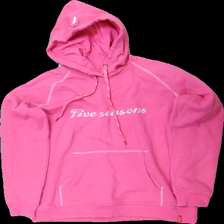
View: front
Type: Hoodie
Category: Ladies
Brand: Five Seasons
Colors: Pink, White, Red
Material: 83% bomull 17% polyester
Pattern: Logo print
Cut: C-collar
Size: 38
Season: All
Stains: Minor
Damage: smuts fläckar och nopprigt
Damage location: top center
Damage 2: nopprigt
Damage 2 location: middle center
Damage 3: nopprigt
Damage 3 location: middle center
Price range: <50
Recommended usage: Export
Description: hoddie med broderi tryck och ficka